HMS Romulus (1785)

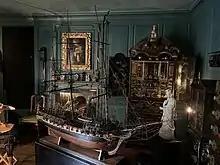
A 1:25 scale model of "Romulus" on display at Snowshill Manor, Gloucestershire

Later in August 1794, Captain George Hope was appointed to "Romulus", and in November Hood left for England, leaving Hotham as the Commander-in-Chief. "Romulus" was one of seven frigates which, together with 13 ships-of-the-line, two sloops and a cutter, were anchored in the roads of Livorno on 8 March 1795. The following day, a British scout, the 24-gun sloop , brought news that a French fleet of 15 ships-of-the-line, six frigates and two brigs, had been seen off the islands of Sainte-Marguerite. Hotham immediately ordered his ships to sea and on 10 March the advanced British frigates spotted the French fleet at some distance. Making their way back to Toulon against the wind, the French had with them the recently captured 74-gun , which had been undergoing repairs at Corsica and was sailing under a jury rig when taken on 8 March.